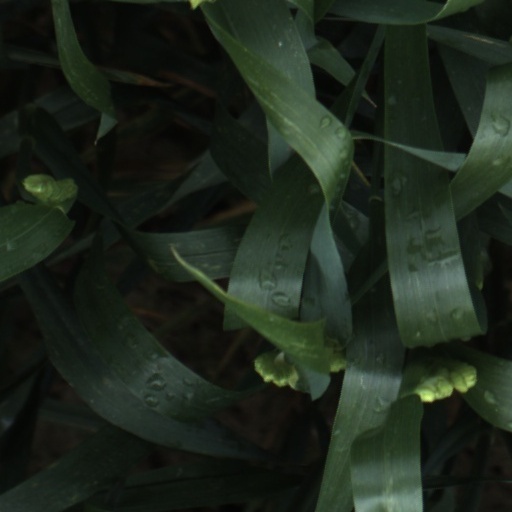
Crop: wheat